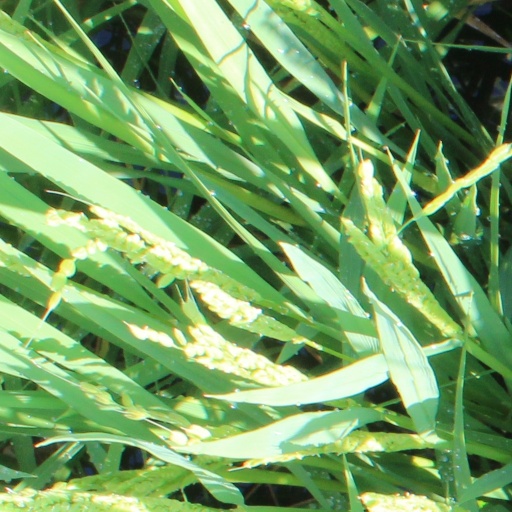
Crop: rice